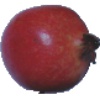
Label: Pomegranate 1